Mozartplatz

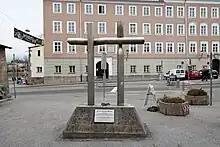
Anti-WAA Memorial

In the centre of the is the (Mozart Monument), a statue of the composer by Ludwig Schwanthaler. The statue was to be unveiled in 1841 on the 50th anniversary of Mozart's death. However, this was delayed because a Roman mosaic had been found on the site selected for the statue. After the mosaic had been excavated, the statue was eventually unveiled on 4 September 1842. The marble pedestal on which the statue sits was donated by King Ludwig I of Bavaria.